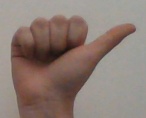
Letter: dhad